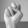
ASL letter: N